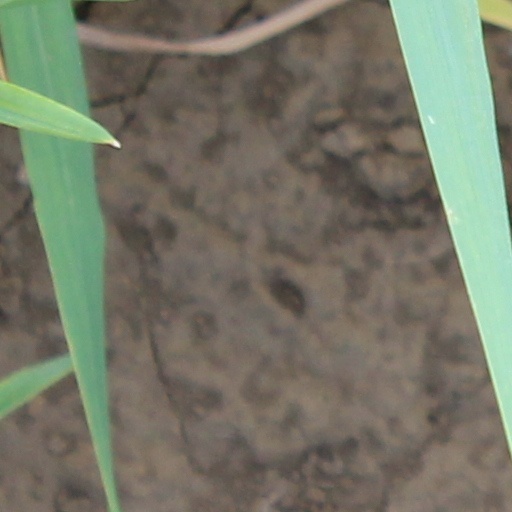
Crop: wheat